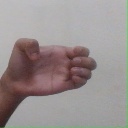
अक्षर: ख